Croix-lez-Rouveroy

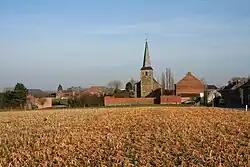
A view of Croix-lez-Rouveroy

Croix-lez-Rouveroy is a village of Wallonia and a district of the municipality of Estinnes, located in the province of Hainaut.